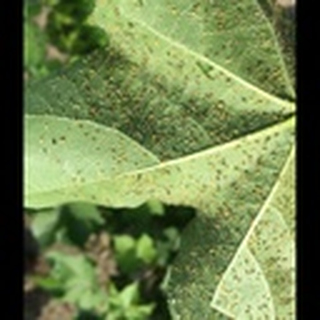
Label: cotton_aphids